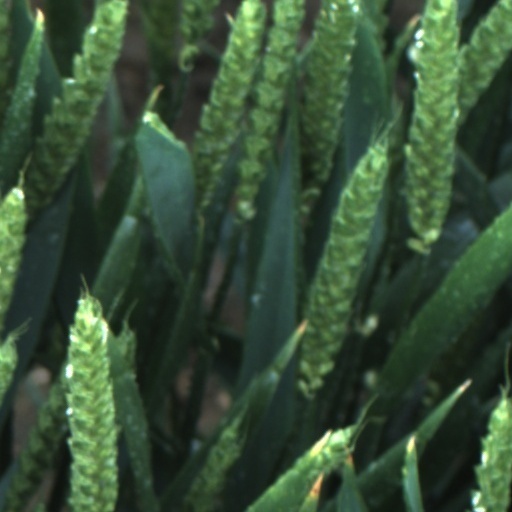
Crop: wheat